Henry Stuart, Duke of Gloucester

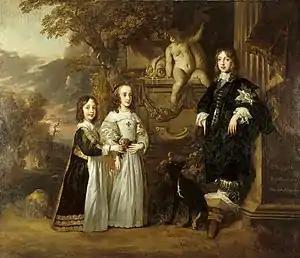
A 7-year-old Henry at left, alongside his siblings James, Duke of York, the future James II, and Princess Elizabeth, portrait by Sir Peter Lely, 1647.

As a result of the civil war that began in August, Charles I and Henrietta Maria were forced to leave their two youngest children at that time, Henry and Elizabeth, in the care of Parliament. In October 1642, the plague reached the outskirts of Hampton Court Palace, where the siblings lived together. Elizabeth, who had not been in good health since childhood, fell ill again and was so weak that she could not leave the capital. On the recommendation of the governess, the Countess of Roxburghe, and with the permission of the House of Lords, the children were transferred to St James's Palace for lack of a more suitable residence. Although Parliament did not intend to punish the children for the actions of their father, at the same time, the amount of expenses for the court of the prince and princess was considered, and in the process of discussion it was decided to dismiss without payment of salary almost all the servants who, in the opinion of Parliament, were papists, sympathizers or simply opponents of Parliament. However, Elizabeth achieved some mitigation for the court, although the children were replaced by a chaplain and cut costs for the wardrobe, which became truly puritanical.